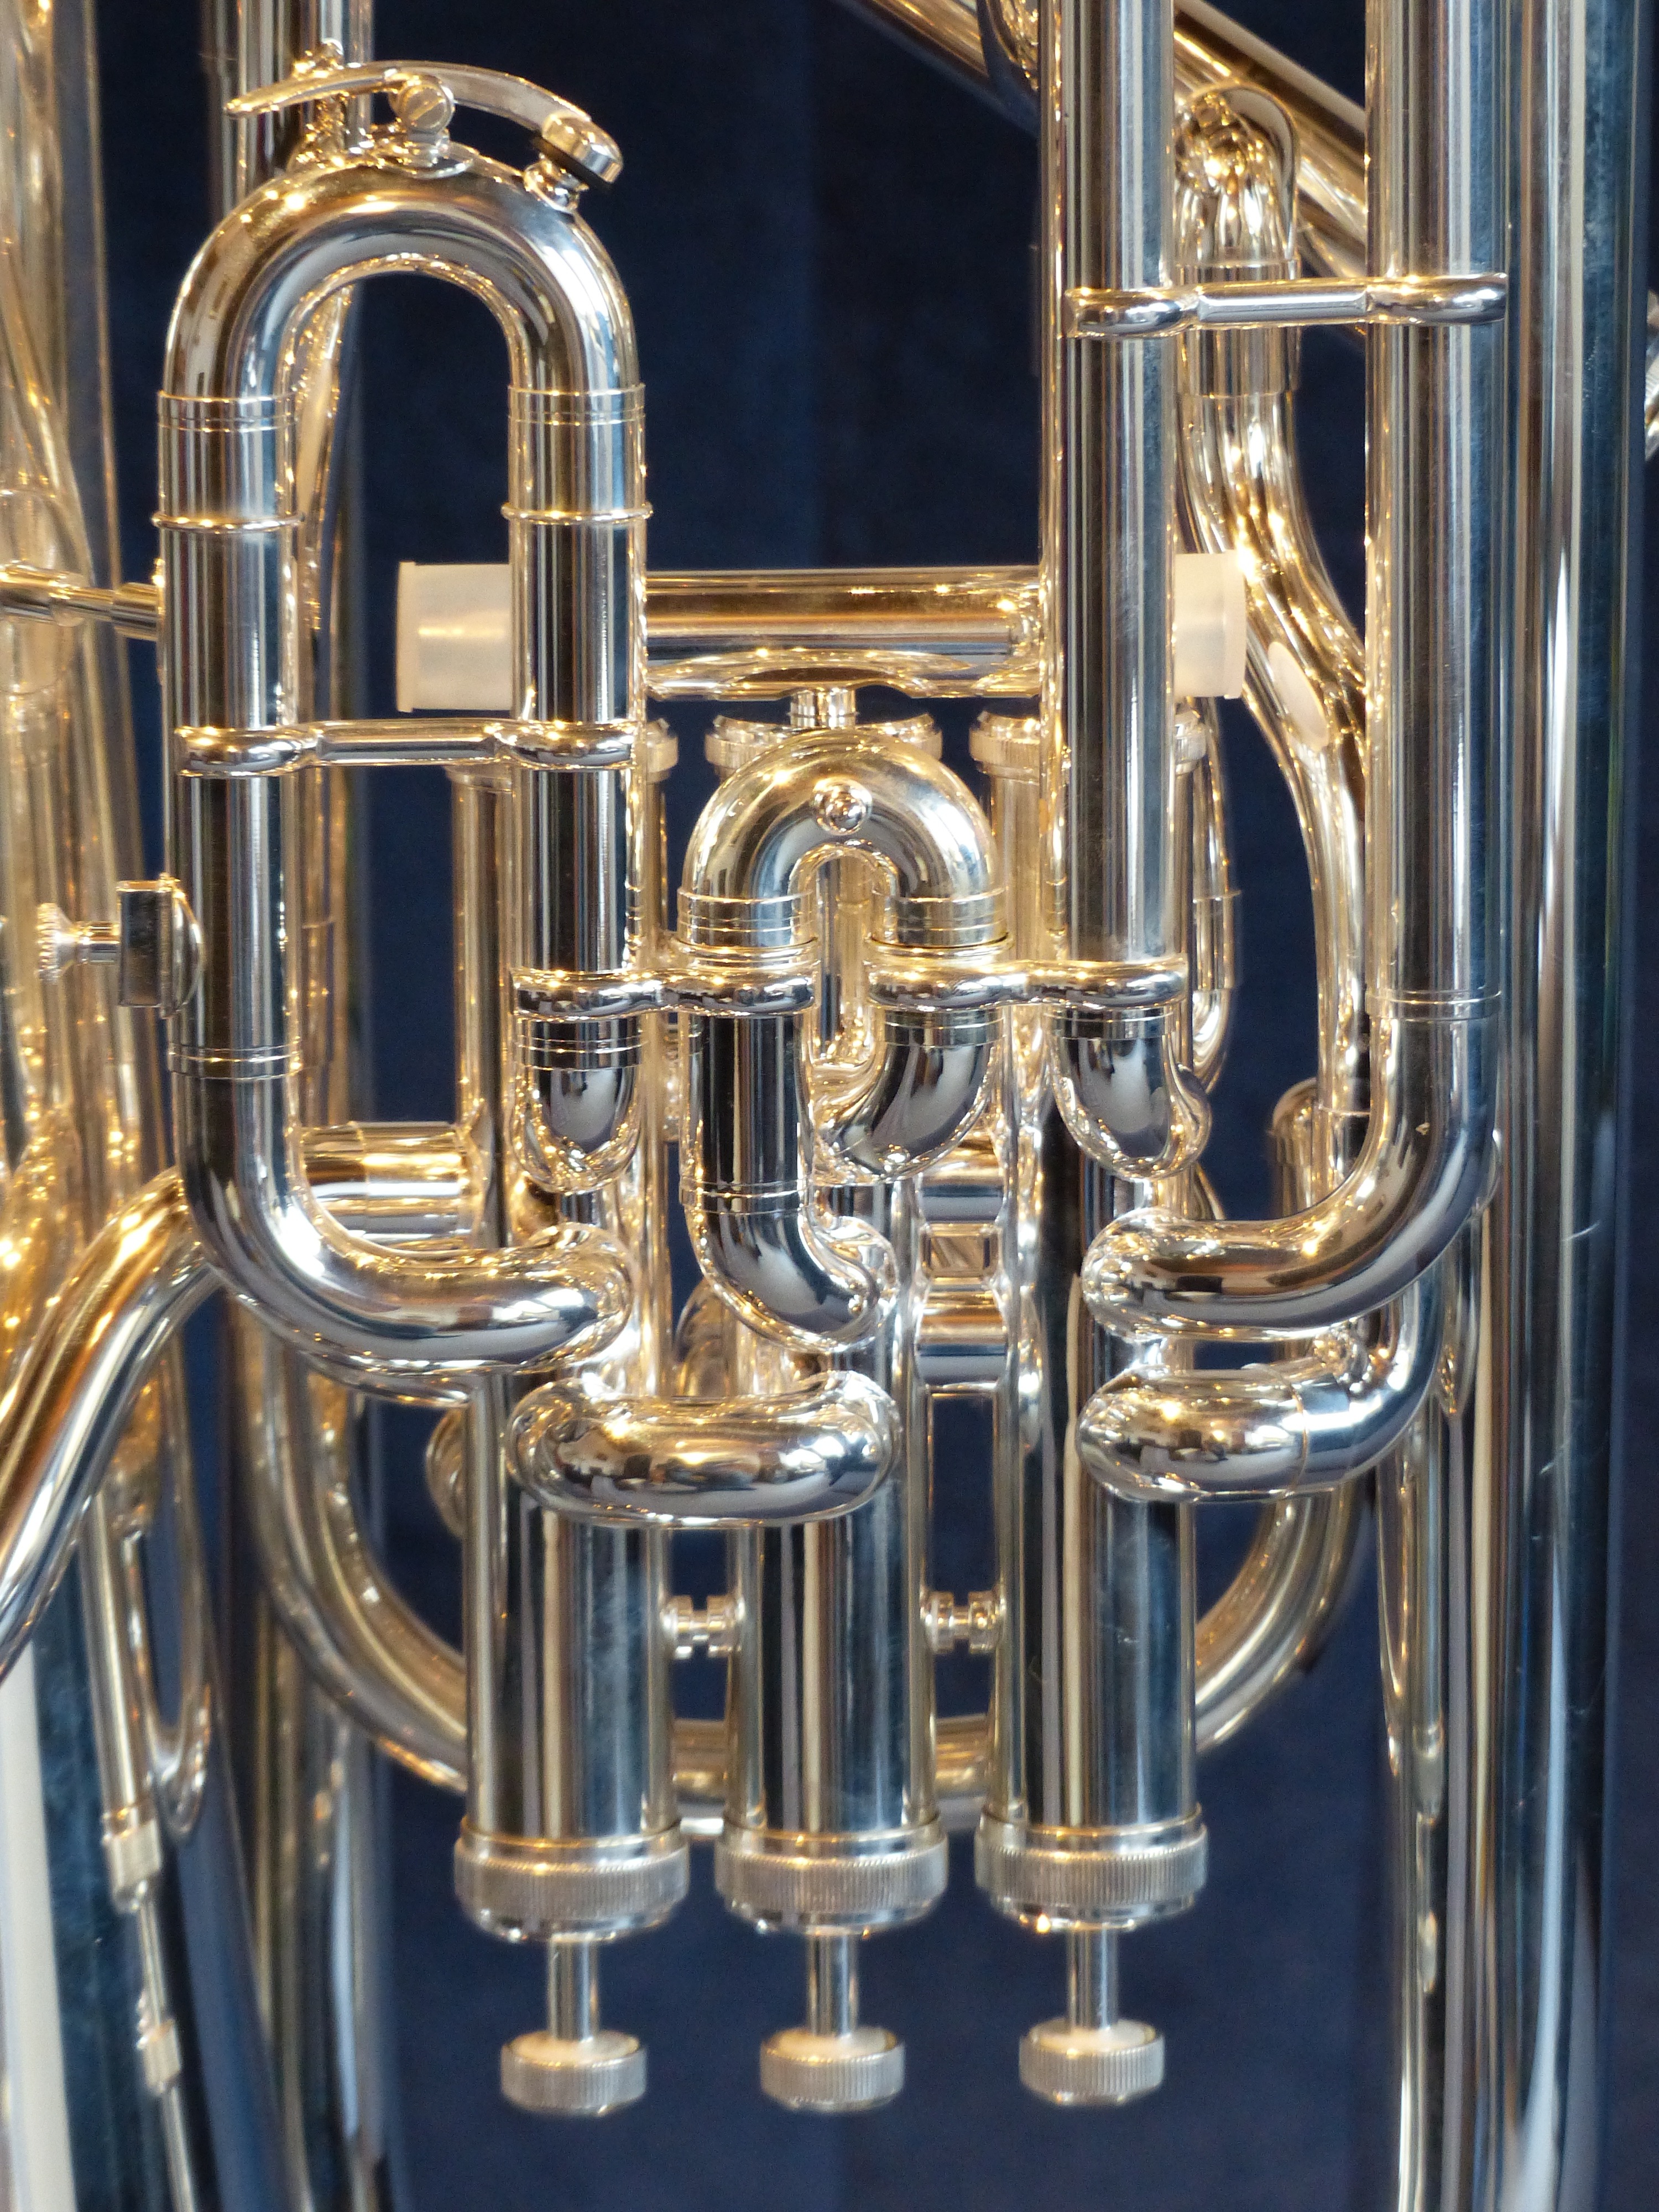
music, shine, instrument, musical instrument, sheet, pipes, silver, rays, trains, trumpet, tuba, wind instrument, bugle, brass instrument, string instrument, sousaphone, baritone saxophone, euphonium, types of trombone, saxhorn, alto horn